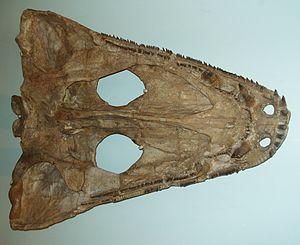
Mastodonsaurus est un genre éteint d'amphibiens ressemblant à des crocodiles, ayant vécu au cours du Trias moyen en Europe et en Russie. Sa tête, au lieu d'être en demi-cercle comme chez les grenouilles, était triangulaire et atteignait 1,25 mètre de long.